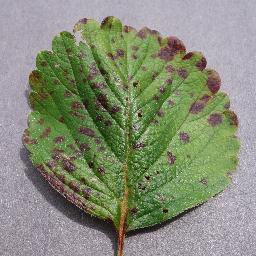
Label: Strawberry___Leaf_scorch